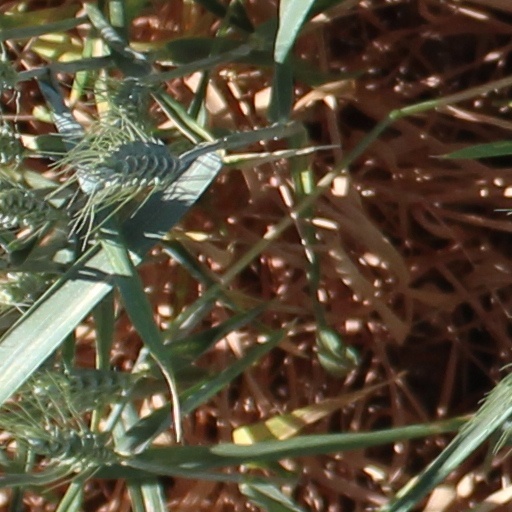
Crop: wheat